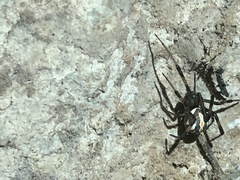
Species: Lactrodectus_hesperus